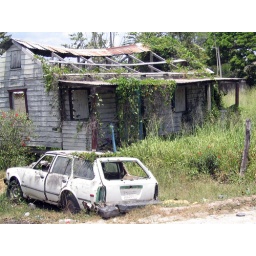
I doubt that this house or car are fit to pass a safety inspection, even in Belize.